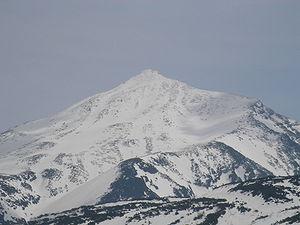
Le groupe volcanique Tokachi est composé pour l'essentiel de stratovolcans disposés le long d'un axe sud-ouest/nord-est sur l'île de Hokkaidō au Japon.
Le mont Tokachi est un volcan du Japon situé sur l'île de Hokkaidō. Il est constitué de plusieurs stratovolcans et dômes de lave imbriqués culminant à 2 077 mètres d'altitude. Sa dernière éruption remonte à 2004 et celles de 1925 et 1962 ont provoqué des morts et des dégâts. Il fait partie de la liste des 100 montagnes célèbres du Japon.